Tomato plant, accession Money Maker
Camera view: bottom (45 deg); turntable rotation: 30 degrees
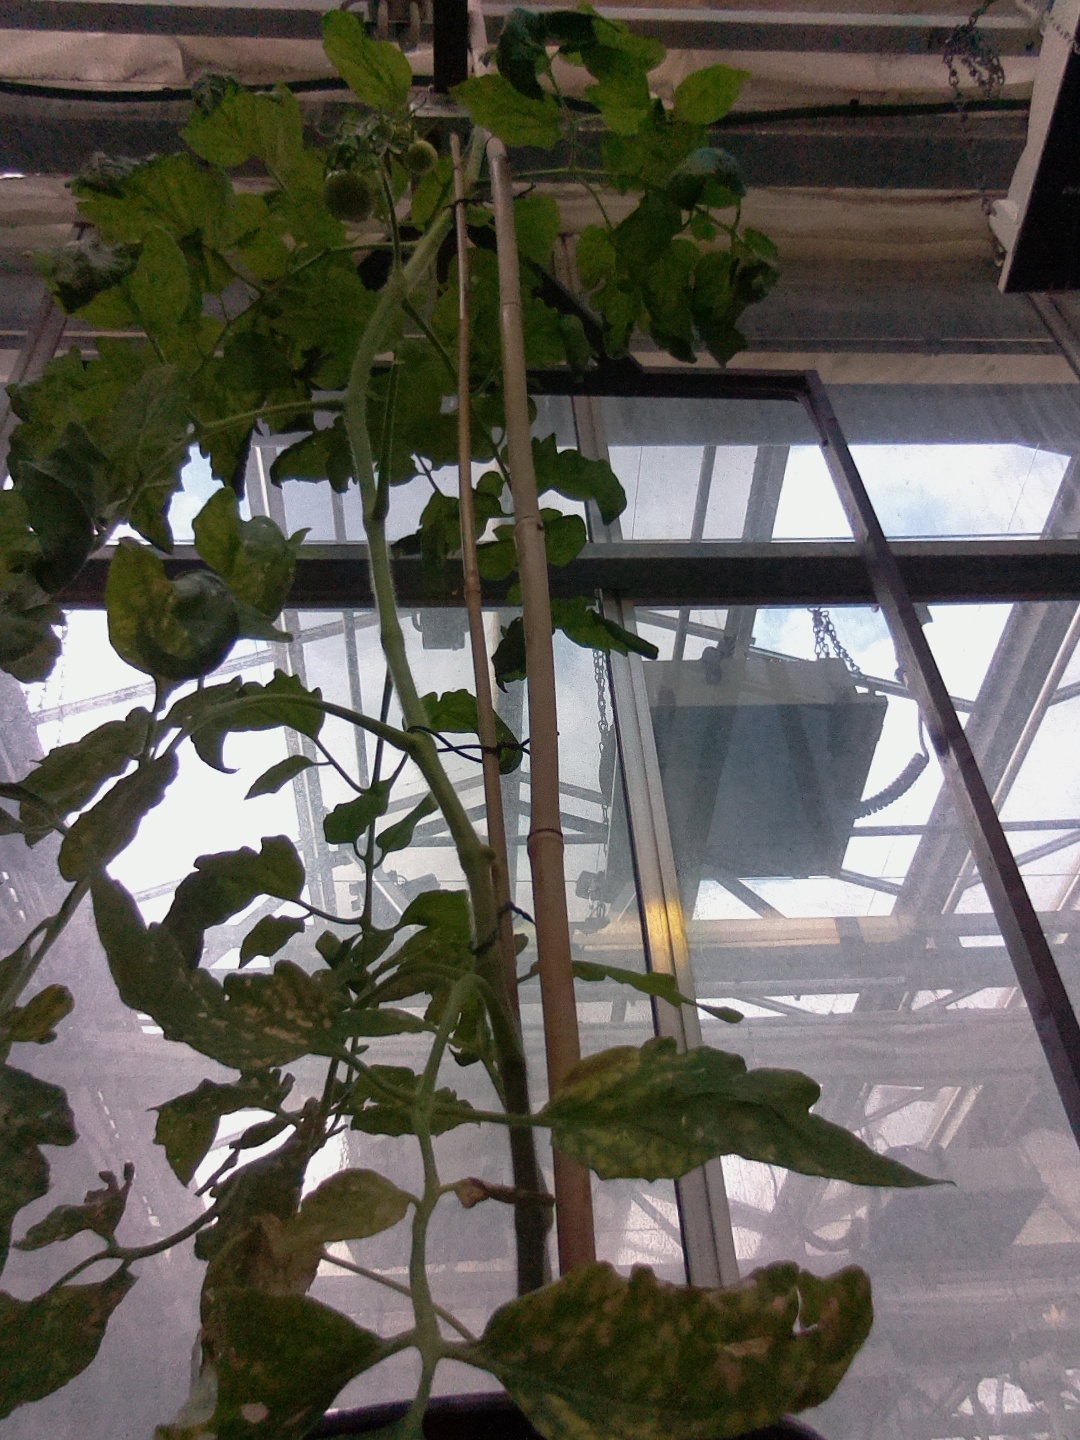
BBCH growth stage 73: 30%-40% of final fruit size